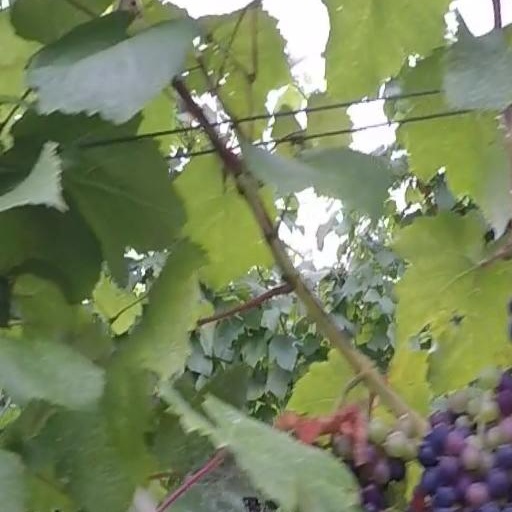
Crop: grape